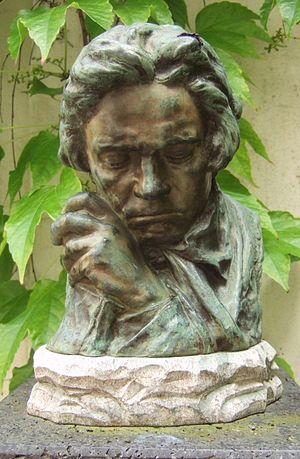
Pierre-Félix Fix-Masseau, pseudonyme de Pierre Félix Masseau, né à Lyon le 17 mars 1869 et mort à Paris le 16 avril 1937, est un sculpteur français.